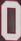
Number: 0